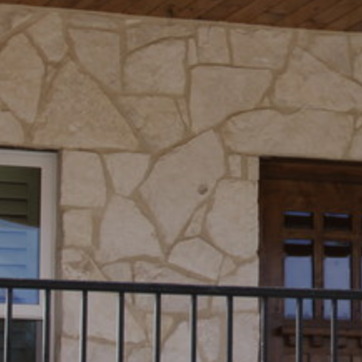
Material: stone